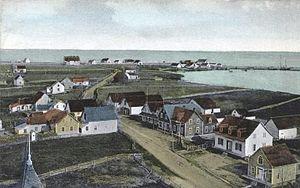
Impression (photomécanique), Grande-Rivière vue de l'est, comté de Gaspé, QC, vers 1910, Encre de couleur sur papier monté sur carton - Phototypie - 9 x 13.9 cm
Grande-Rivière est une ville du Québec, située dans la MRC du Rocher-Percé, en Gaspésie–Îles-de-la-Madeleine, au Québec, au Canada.